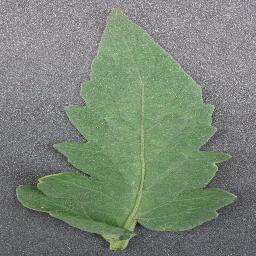
Label: Tomato___healthy